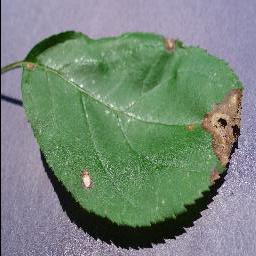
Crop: apple
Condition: black_rot